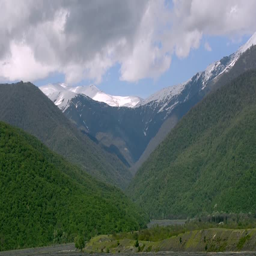
the green slopes of the mountains , snow - capped peaks , dark river flowing below .